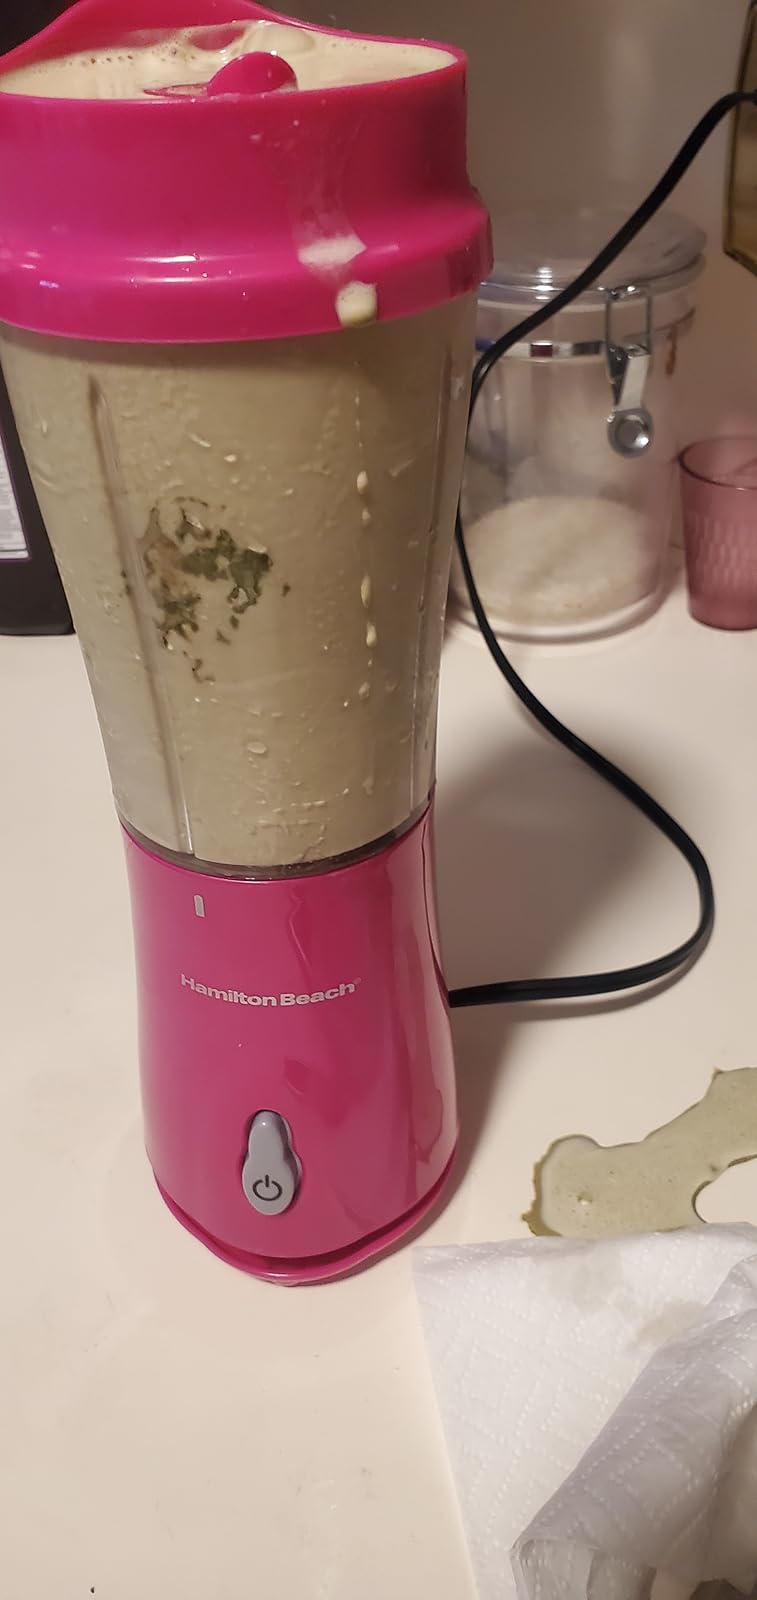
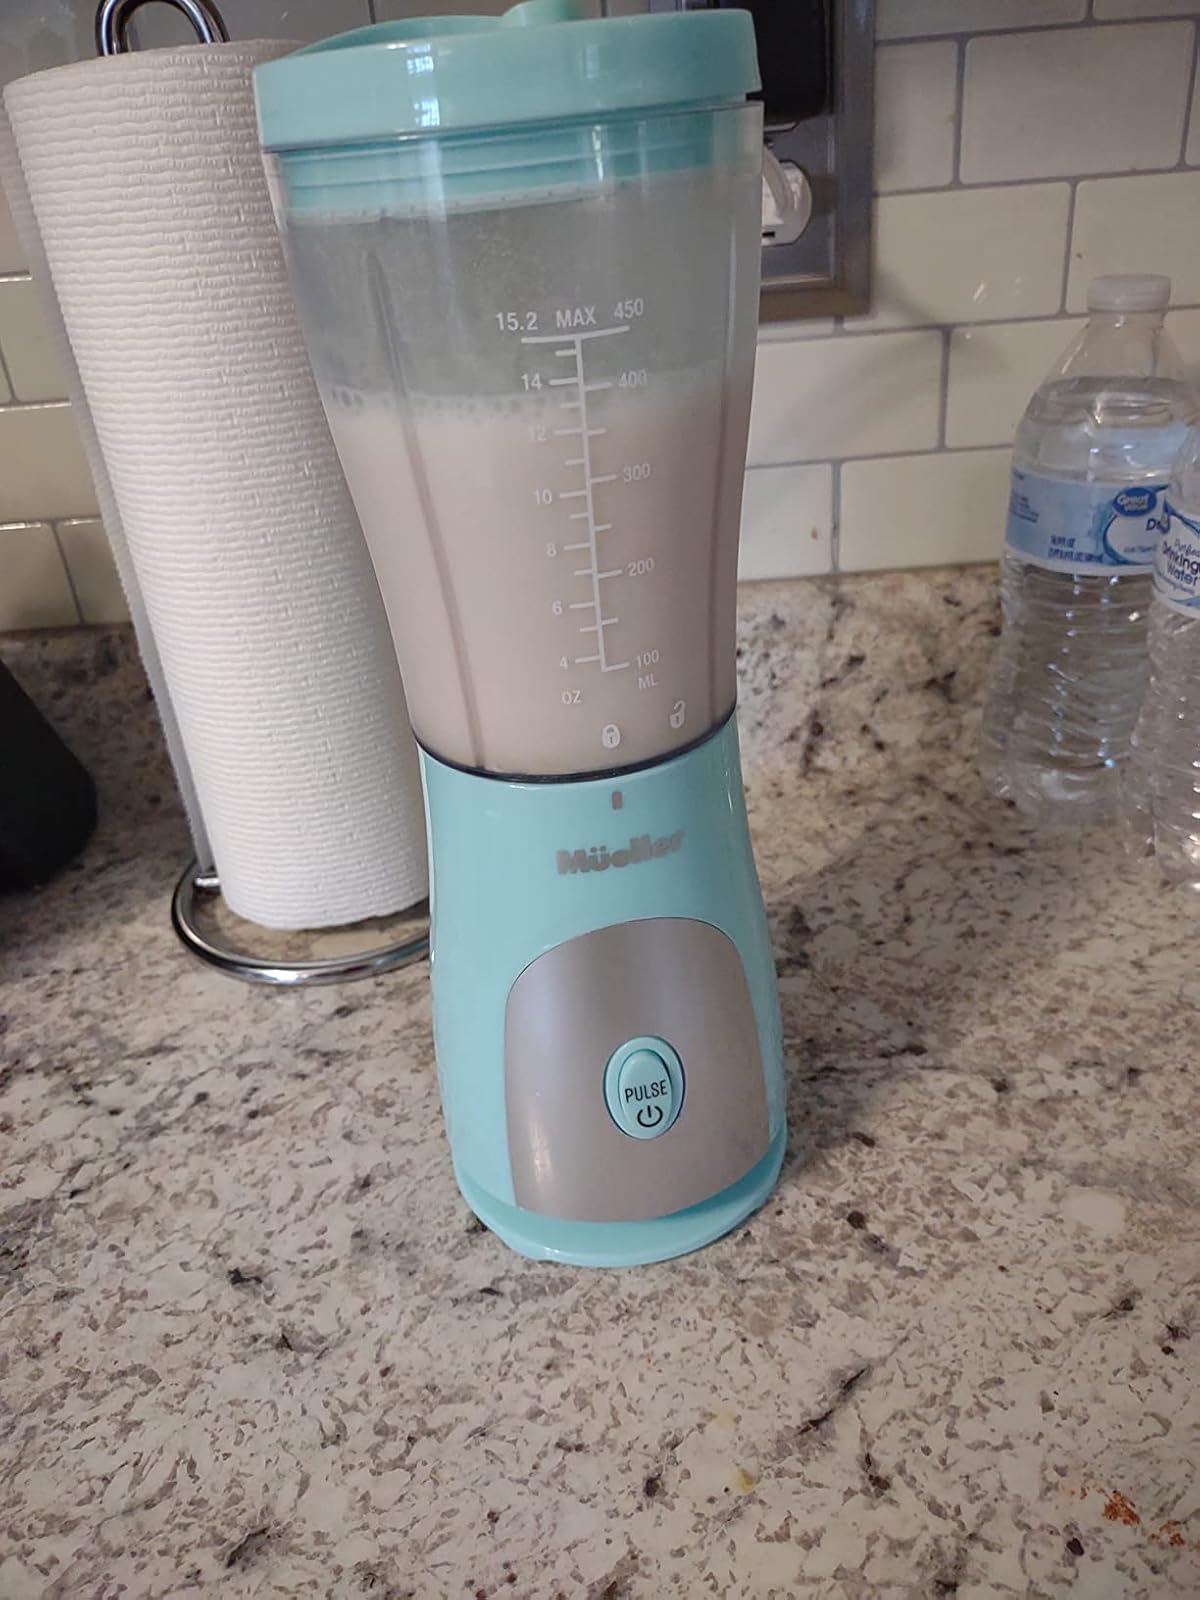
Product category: items_blender
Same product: no